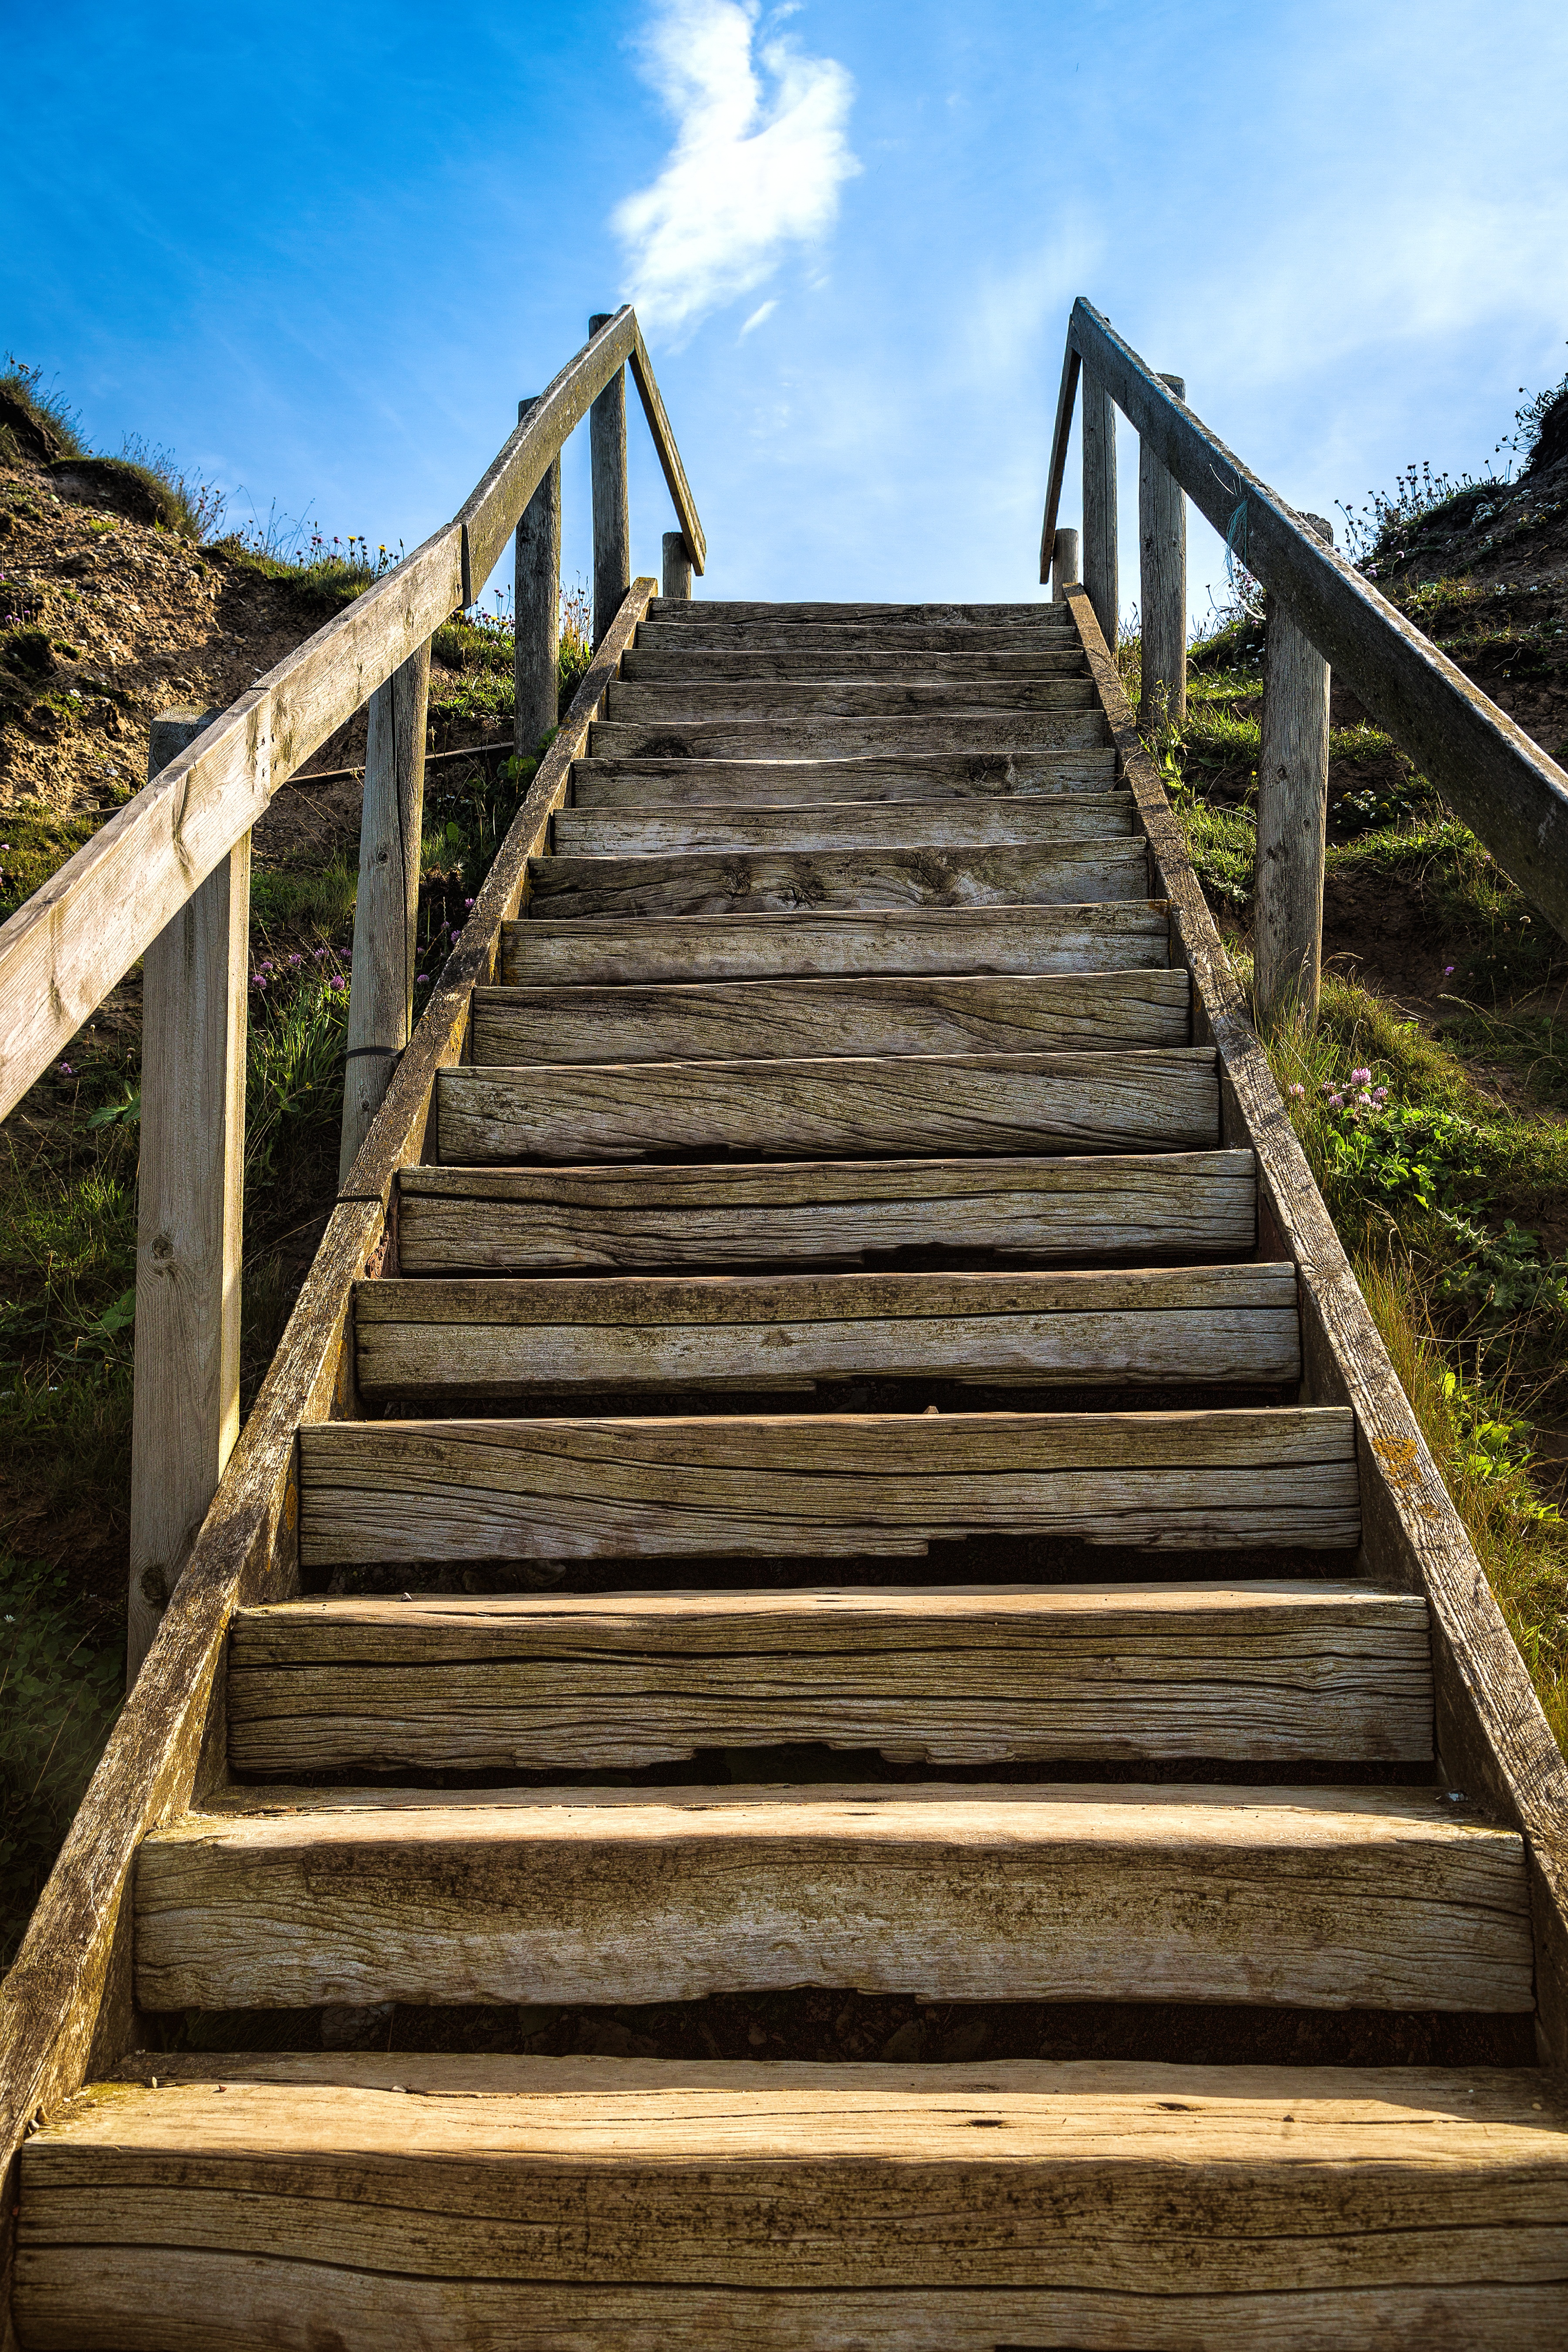
boardwalk, wood, bridge, walkway, stairs, rise, away, emergence, gradually, stair step, wood stairs, nonbuilding structure